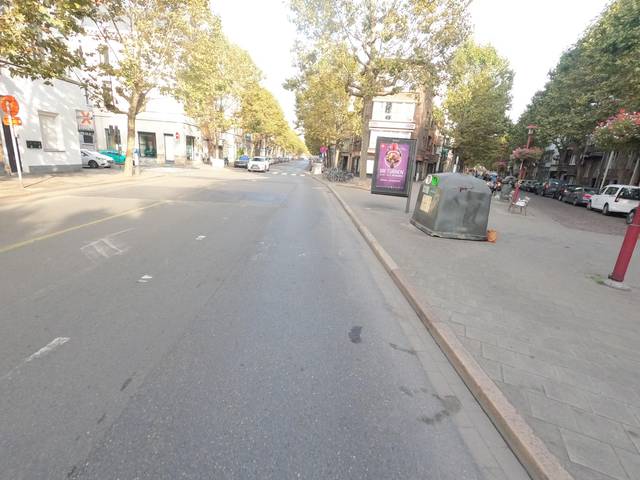
Region: Belgium
Coordinates: 51.222, 4.418